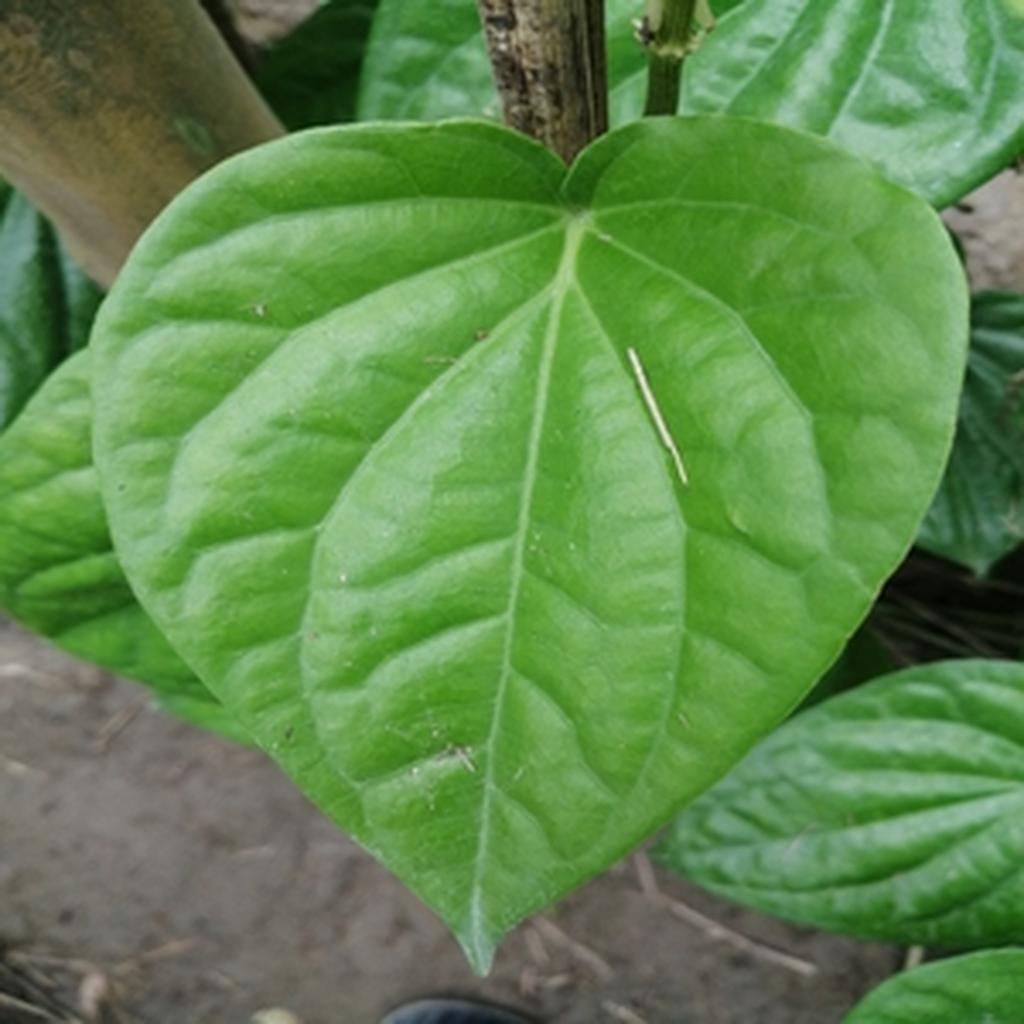
Label: Healthy_Leaf